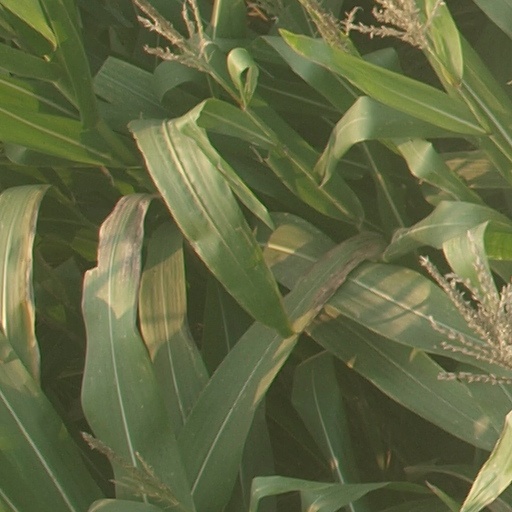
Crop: maize; corn